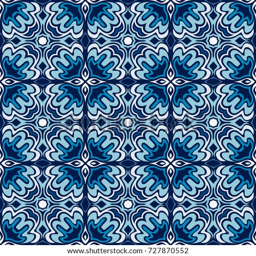
abstract seamless pattern of wavy geometric forms .